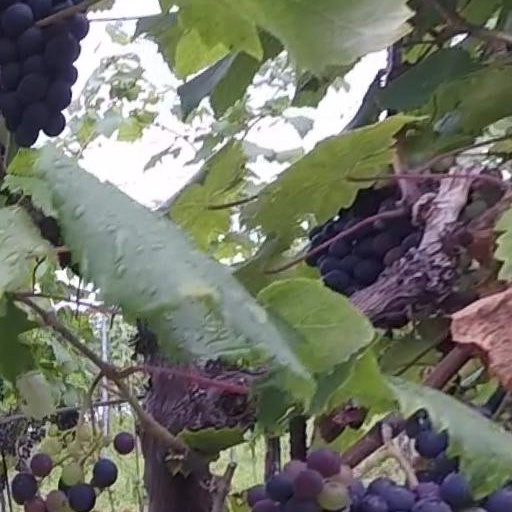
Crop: grape